Muintir Eolais

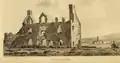
Castle John and Jail Island at Lough Scur circa 1791

The Muintir Eolais of Conmaicne Réin were nobles of Gaelic Ireland. For seven hundred years from the 8th century, they lived in and ruled an area roughly conterminous with present-day south County Leitrim. Their territory comprised the lands named and , today the baronies of Leitrim and Mohill respectively.